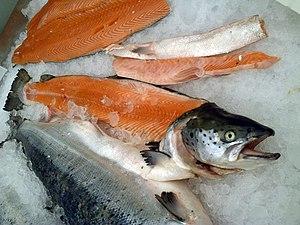
La cuisine québécoise présente les caractéristiques d'une cuisine nationale riche et diversifiée, forte de nombreuses spécialités régionales et d'un terroir immense parsemé de lacs et de rivières et bordé par le fleuve Saint-Laurent qui débouche sur un estuaire.
L’environnement et les ressources naturelles doivent être considérés comme des biens communs mondiaux, qui appartiennent aux catégories spécifiques des biens non manufacturés qui, lorsqu’ils sont partagés, peuvent être soit divisés soit détruits. Le caractère mondial de ces biens découle de l’appartenance de chacun des éléments qui le composent à un système intégré. Chacun peut profiter de l’atmosphère, du climat et de la biodiversité et, en même temps, la planète tout entière souffre des effets dramatiques du réchauffement global, de la réduction de la couche d'ozone ou de l’extinction des espèces. Cette dimension planétaire incite à une gestion partagée.
L’éthique de l'environnement ou éthique environnementale est une branche de la philosophie de l'environnement, principalement formalisée dans le monde anglo-américain et australien au XXᵉ siècle. Elle se veut une nouvelle éthique relative à la protection de l'environnement.